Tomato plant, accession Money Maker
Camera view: vertical (180 deg); turntable rotation: 30 degrees
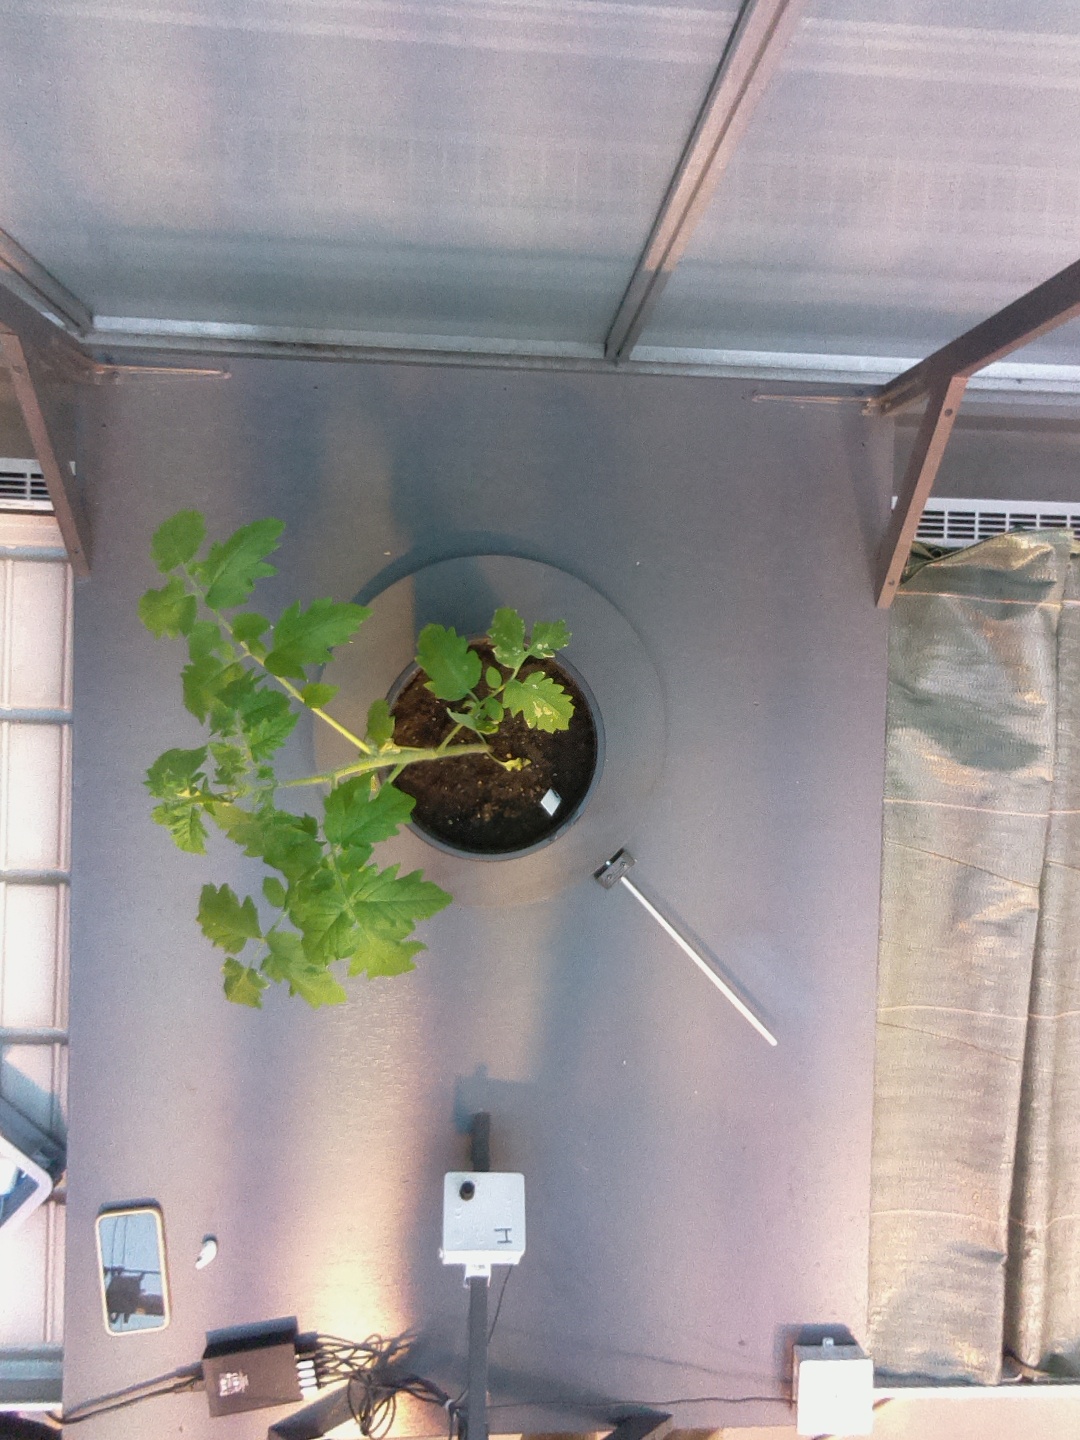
BBCH growth stage 14: 8 of true leaves visible